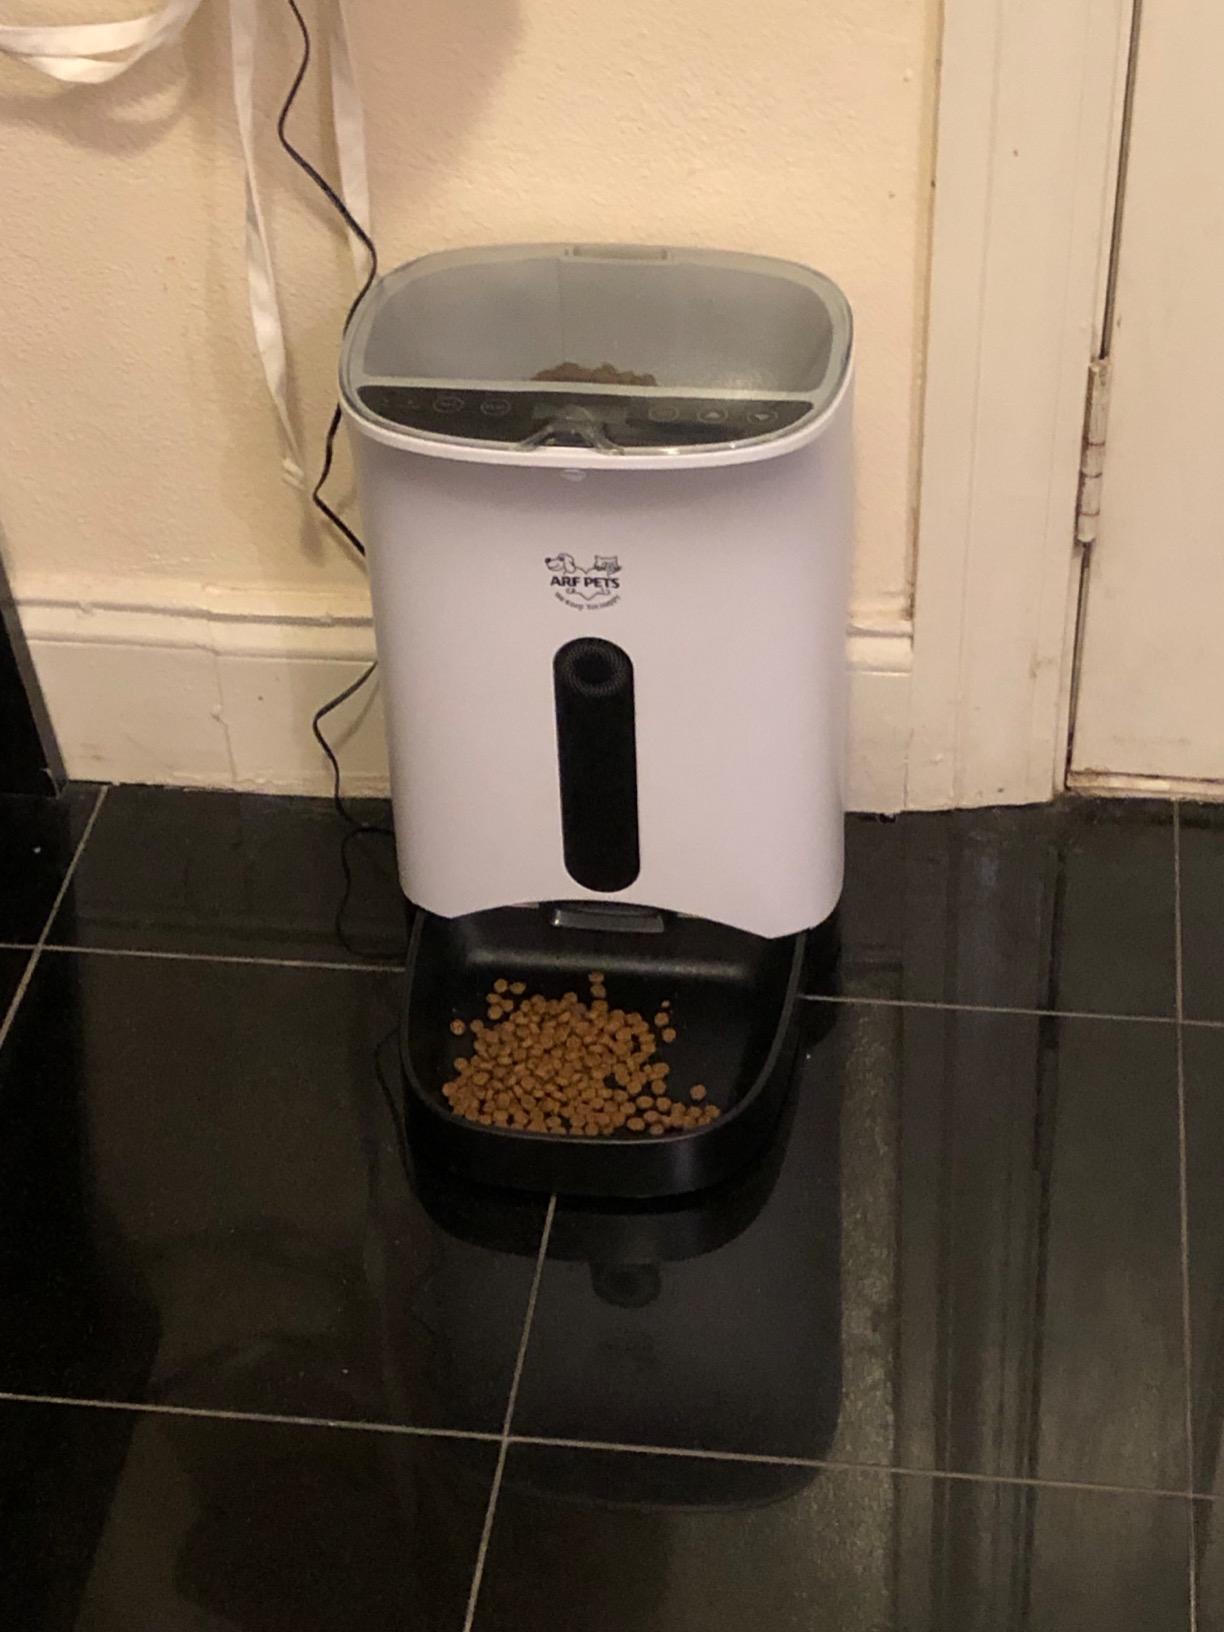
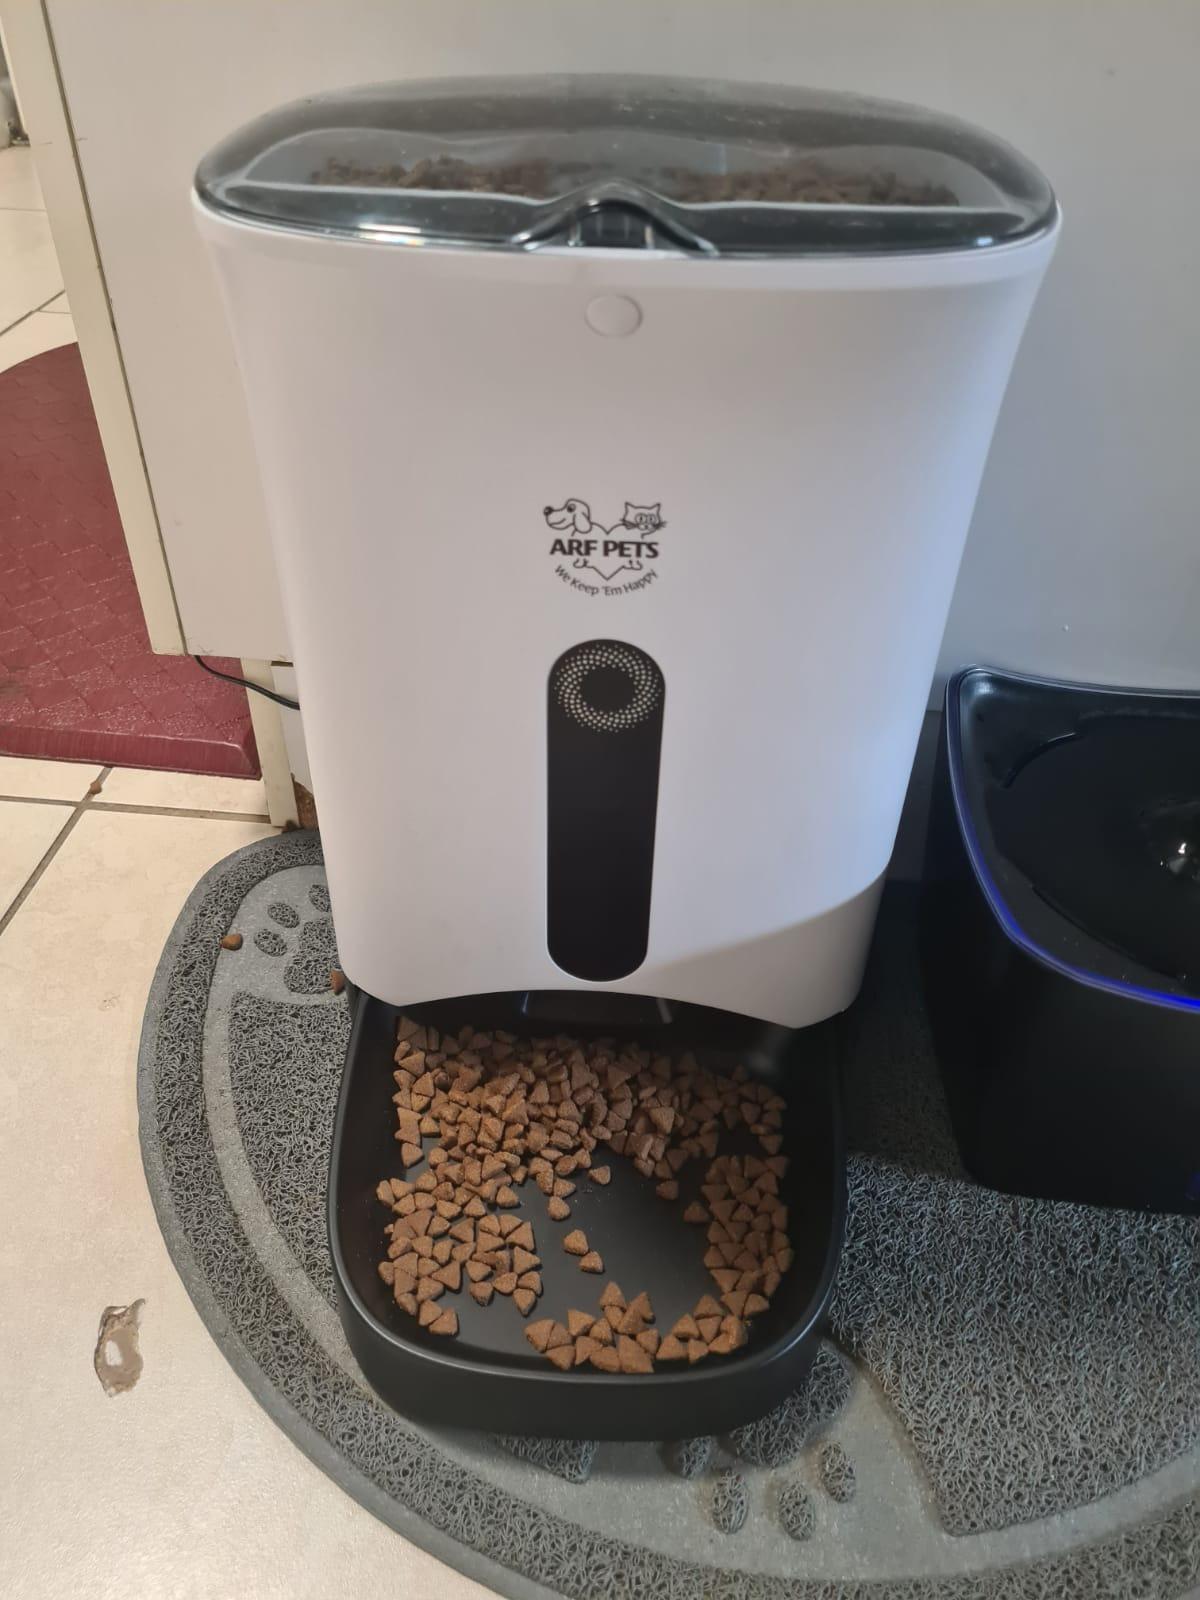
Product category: items_feeder
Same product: yes